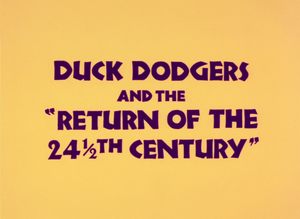
Ecran-titre de Duck Dodgers et le Retour du 24è siècle et demi
Duck Dodgers et le retour du XXIVᵉ siècle et des poussières est un cartoon de la série Merrie Melodies de la Warner Bros sorti en novembre 1980 et réalisé par Chuck Jones. Il met en scène Daffy Duck en aventurier intergalactique, secondé par Porky Pig, tous deux aux prises avec Marvin le Martien, le conquérant martien.